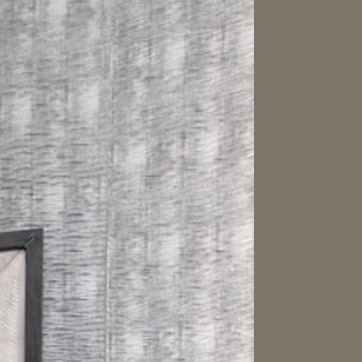
Material: wallpaper